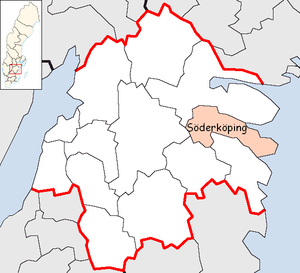
Söderköpings kommun
Söderköping er en kommune i det svenske län Östergötlands län. Kommunens administration ligger i byen Söderköping. Gøta kanalen og Söderköpingsån løber gennem kommunen, på en strækning næsten parallelt, før de mod øst løber ud i Slätbaken der er en havbugt i Østersøen.